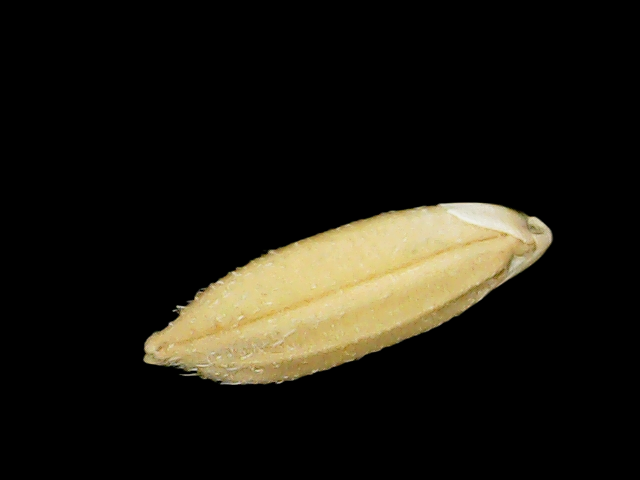
Rice variety: Binadhan10